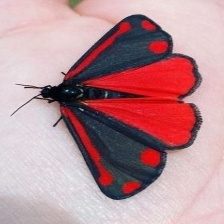
Species: CINNABAR MOTH